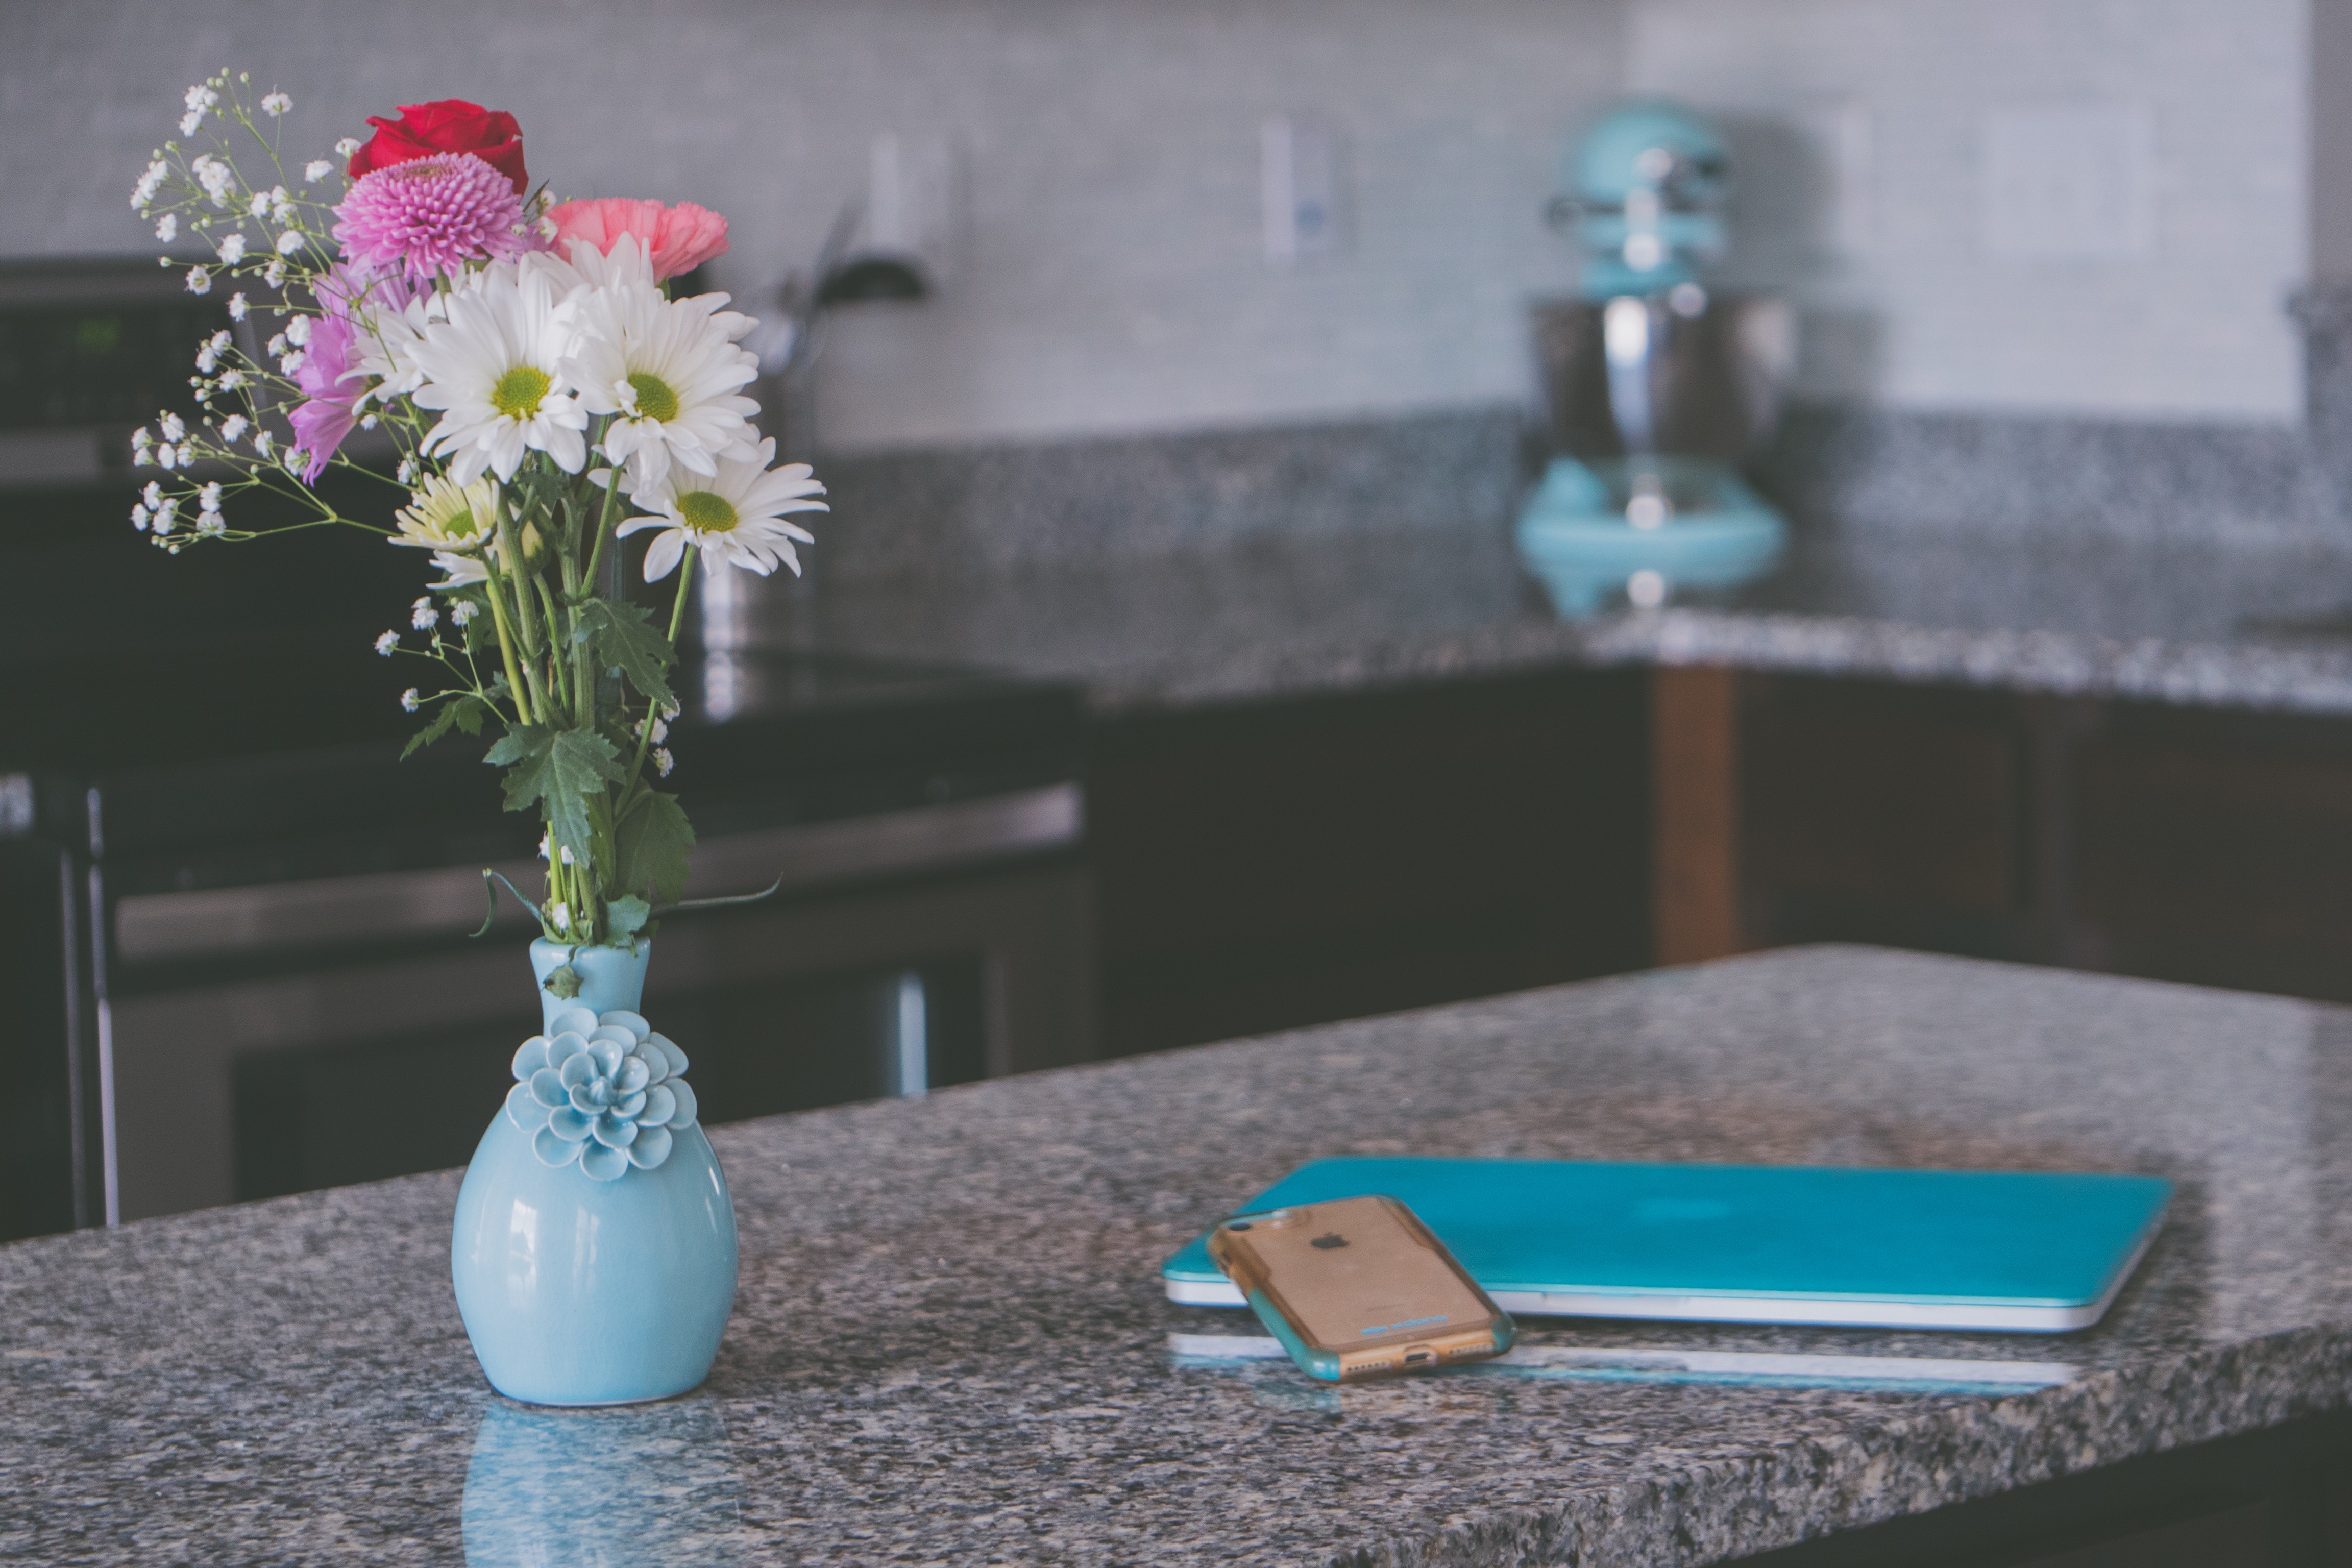
turquoise, blue, table, vase, pink, flower, room, centrepiece, plant, furniture, glass, tableware, coffee table, flowerpot, interior design, floral design, cut flowers